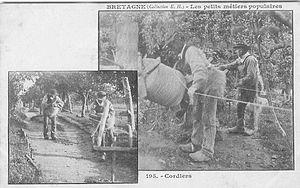
Cordiers bretons vers 1905
Un cordier est un ouvrier fabricant de la corde, des cordages ou des câbles.
Les caquins ou Cacous, est le terme dépréciatif qui désigne des groupes d'habitants exerçant le métier de tonnelier et surtout de cordier, frappés d'exclusion et de répulsion dans leurs villages situés en Bretagne, entre le XIIIᵉ siècle et les temps modernes. Les Cacous étaient aussi désignés par les termes de Caqueux, Caevus, Cacoi/s, Coquins. L'exclusion des cacous s'appuie sur la peur de la lèpre. Pour les habitants, ces cordiers caquins auraient été des descendants de lépreux. Des populations similaires existaient dans le sud-ouest de la France, les cagots.